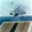
Label: airplane